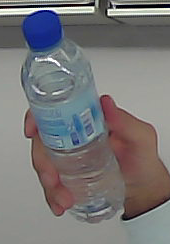
Product: nestle_water